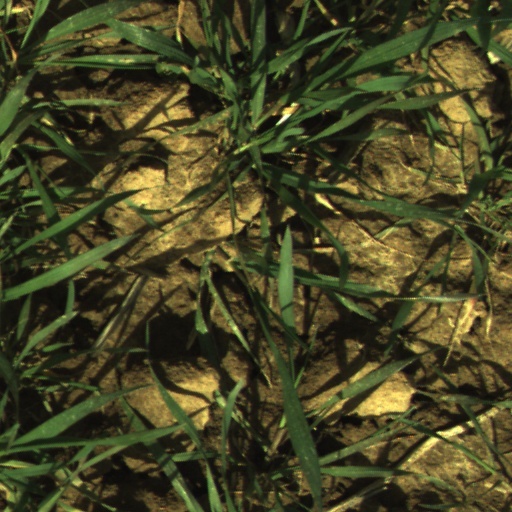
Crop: wheat